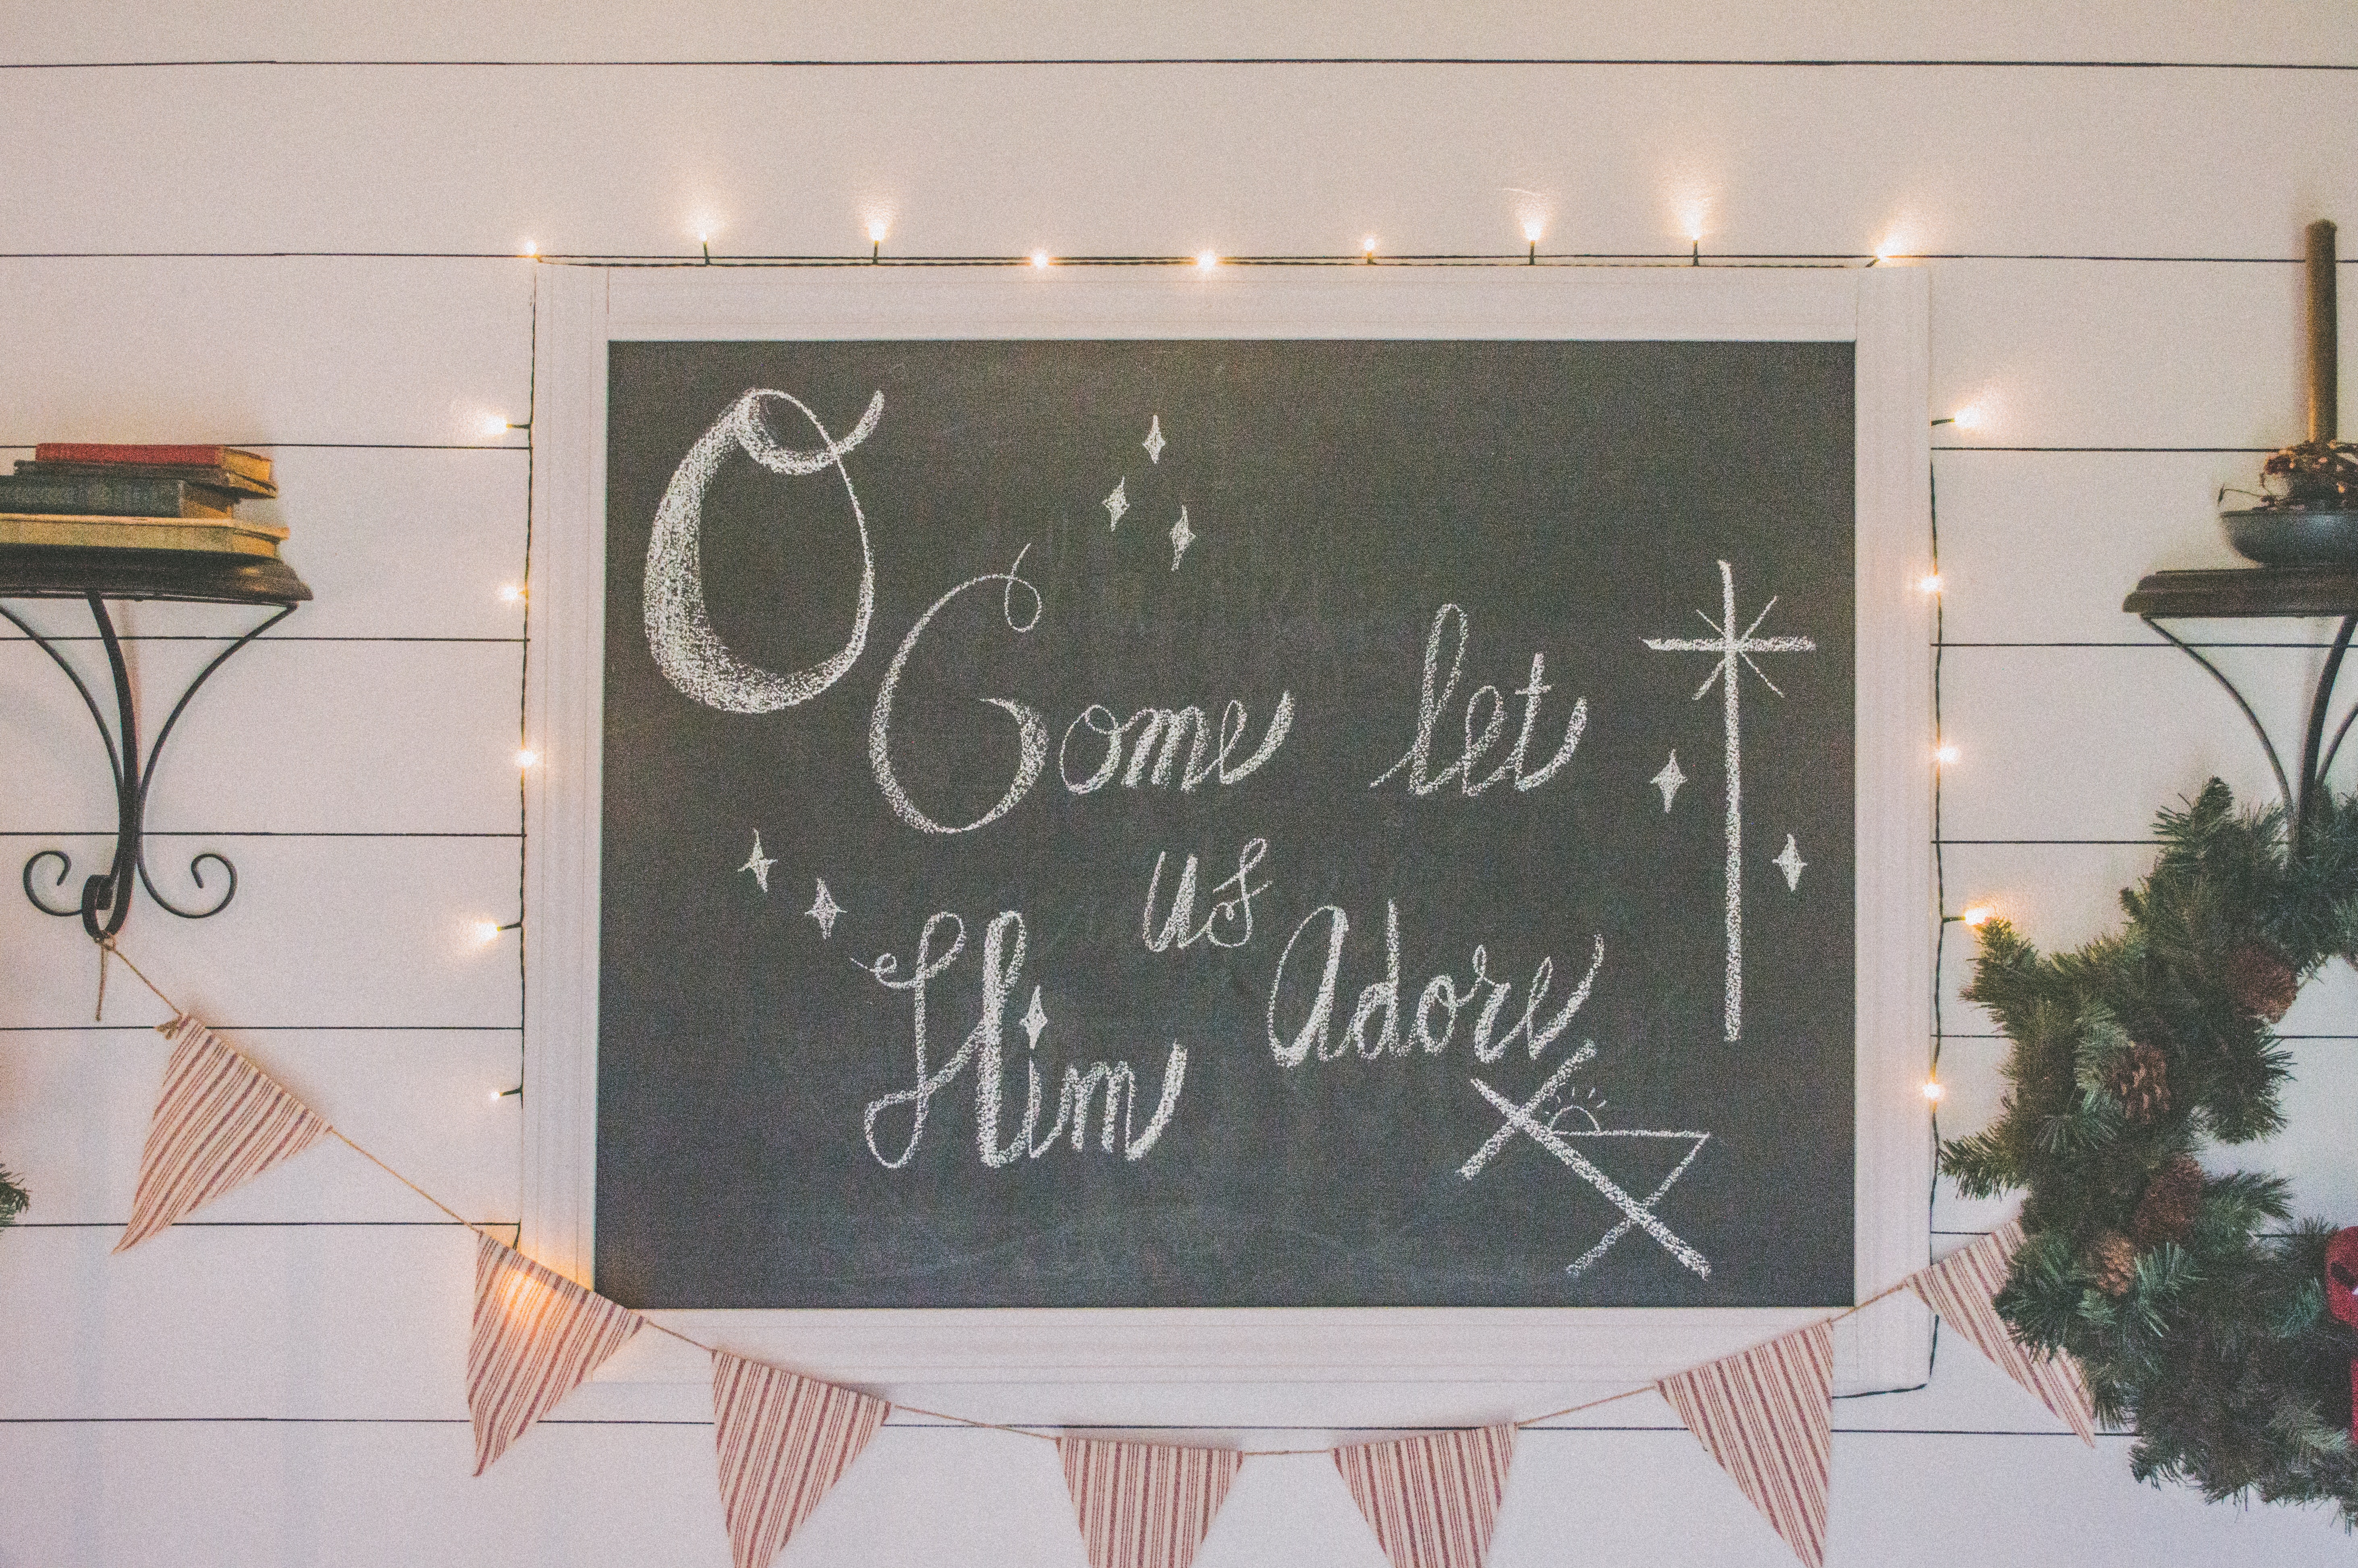
blackboard, text, handwriting, font, room, chalk, calligraphy, slate, writing